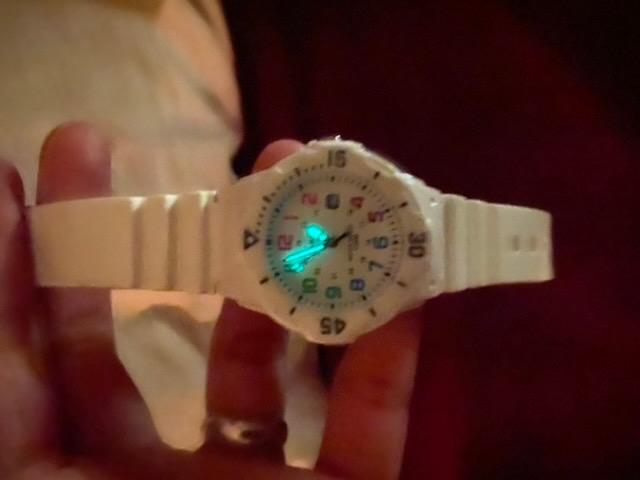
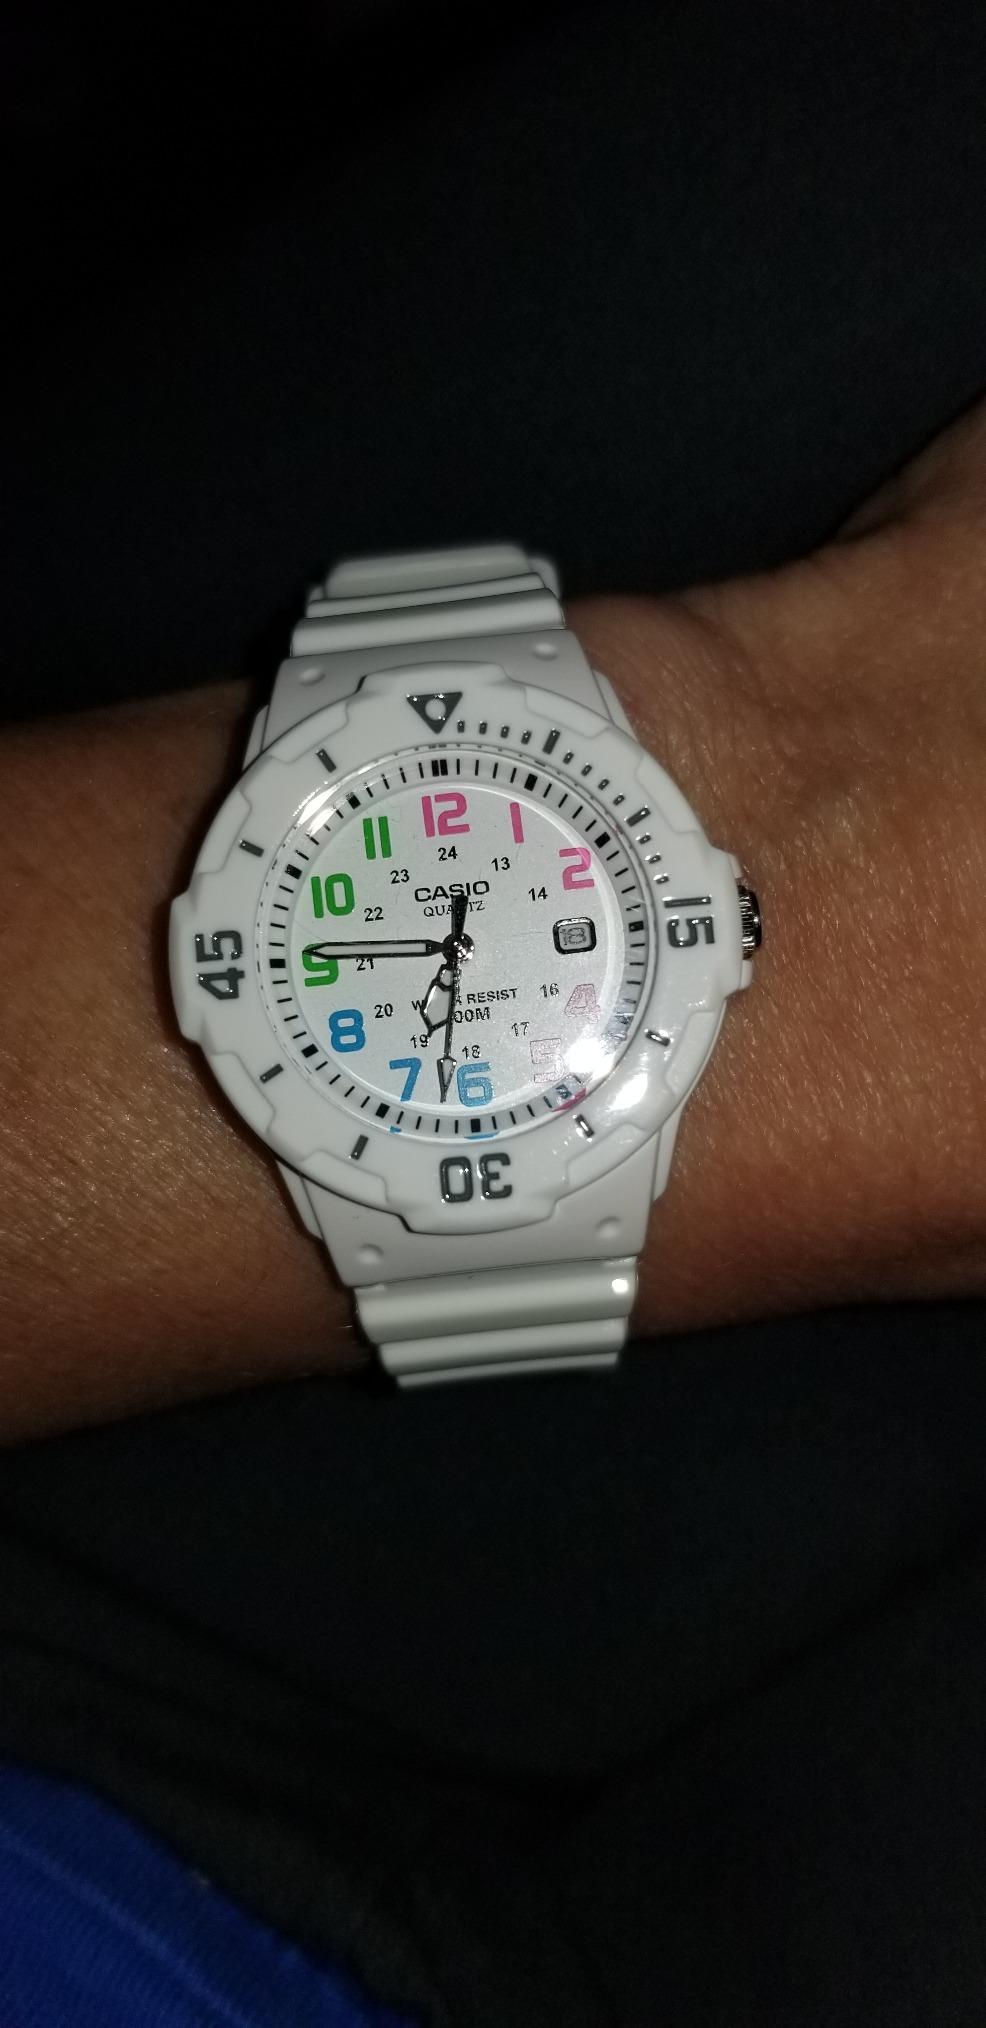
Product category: accessories_watch
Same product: yes